Salmon

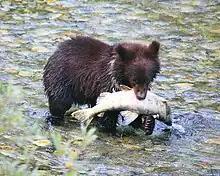
Bear cub with salmon

In the Pacific Northwest and Alaska, salmon are keystone species. The migrations of salmon represent a massive retrograde nutrient transfer, rich in nitrogen, sulfur, carbon and phosphorus, from the ocean to the inland freshwater ecosystems. Predation by piscivorous land animals (such as ospreys, bears and otters) along the journey serve to transfer the nutrients from the water to land, and decomposition of salmon carcasses benefits the forest ecosystem.